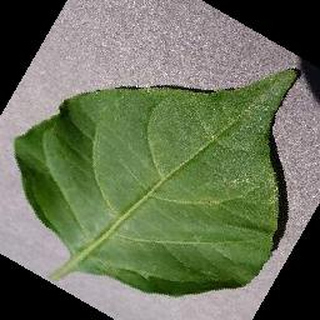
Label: healthy_bell_pepper